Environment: real
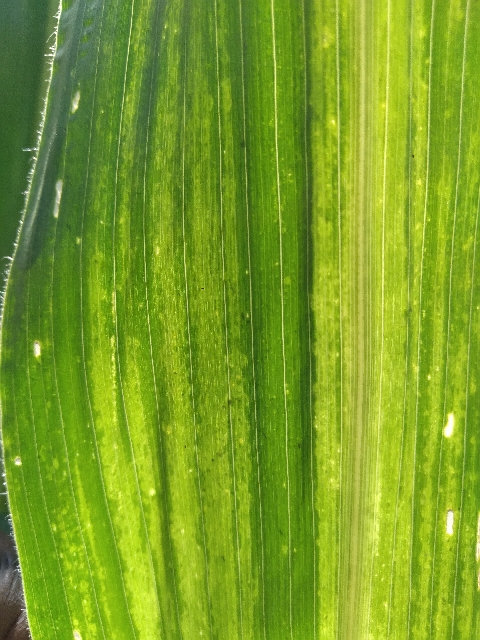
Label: lethal_necrosis